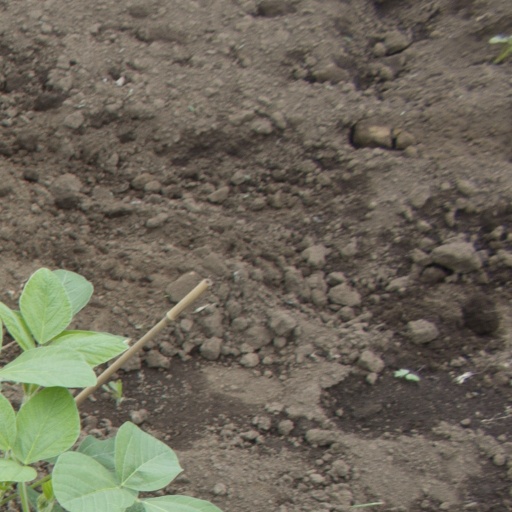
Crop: soybean